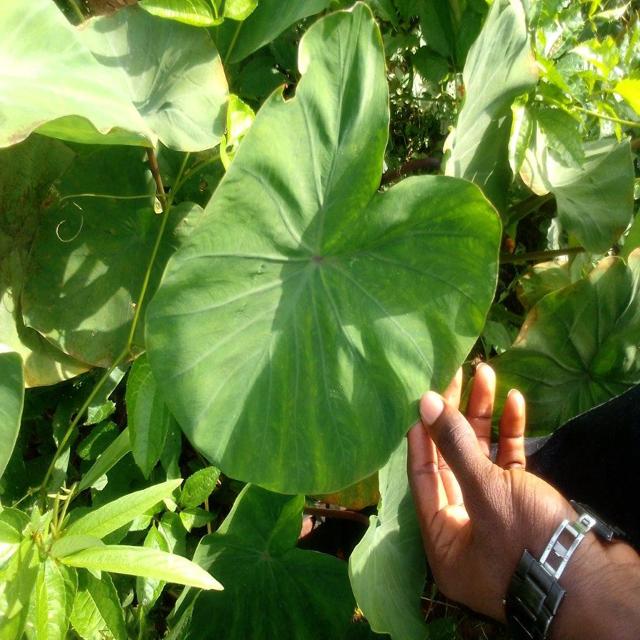
Label: Healthy